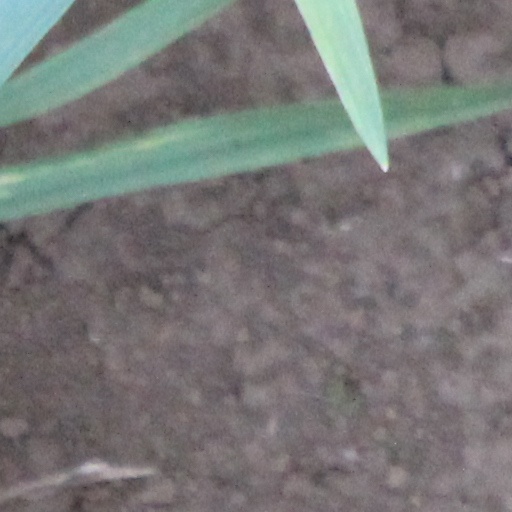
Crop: wheat